Itasy Region

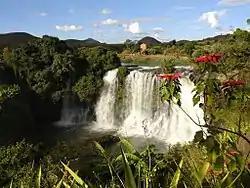
The waterfalls of the Lily

There is also cattle breeding. Itasy produces 2.7% of the zebu bread in Madagascar and 4,9 % of the porc that is raised in Madagascar.